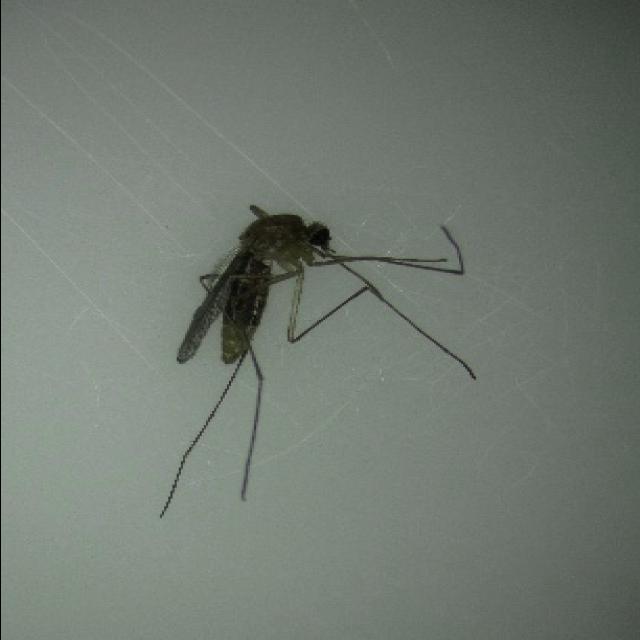
Species: culex_pipiens